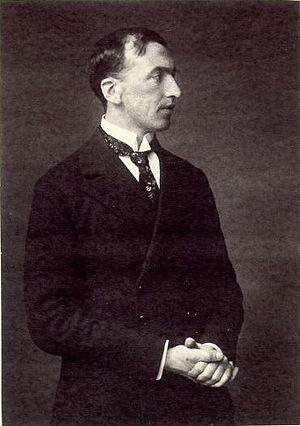
Hans Gerhard Creutzfeldt est un neurologue allemand, à l'origine de la découverte de la maladie de Creutzfeldt-Jakob.